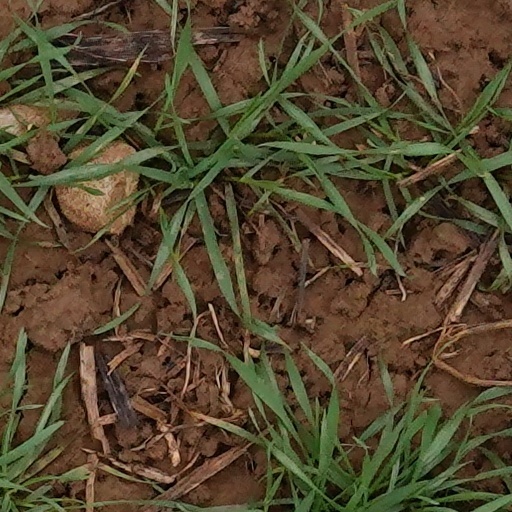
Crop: wheat